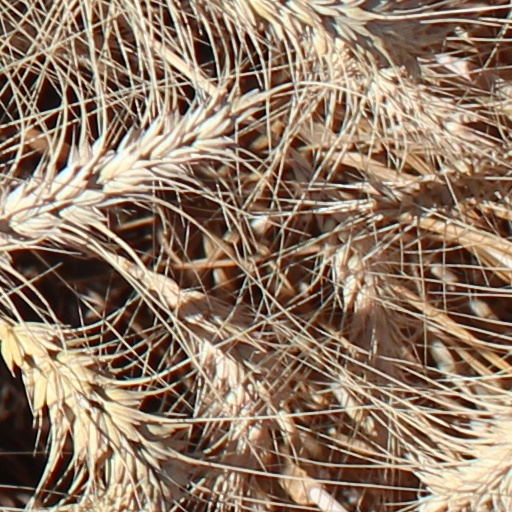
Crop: wheat